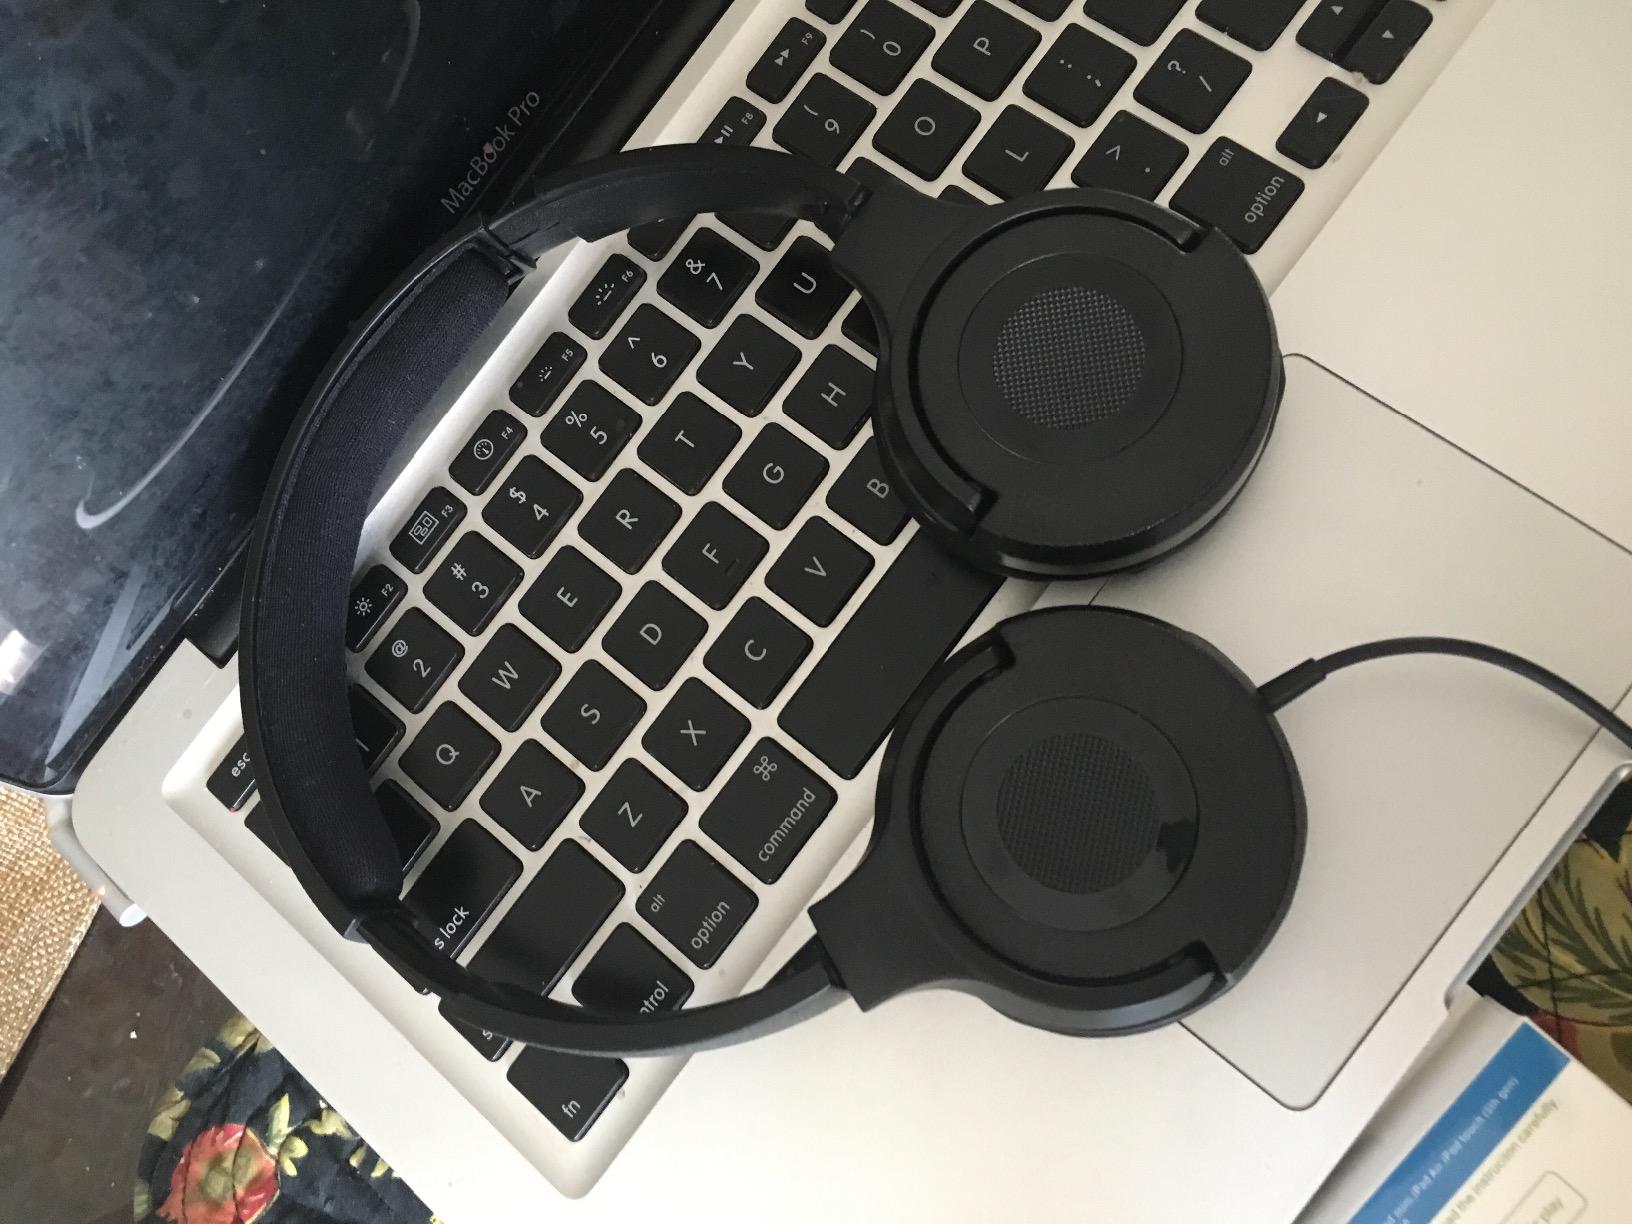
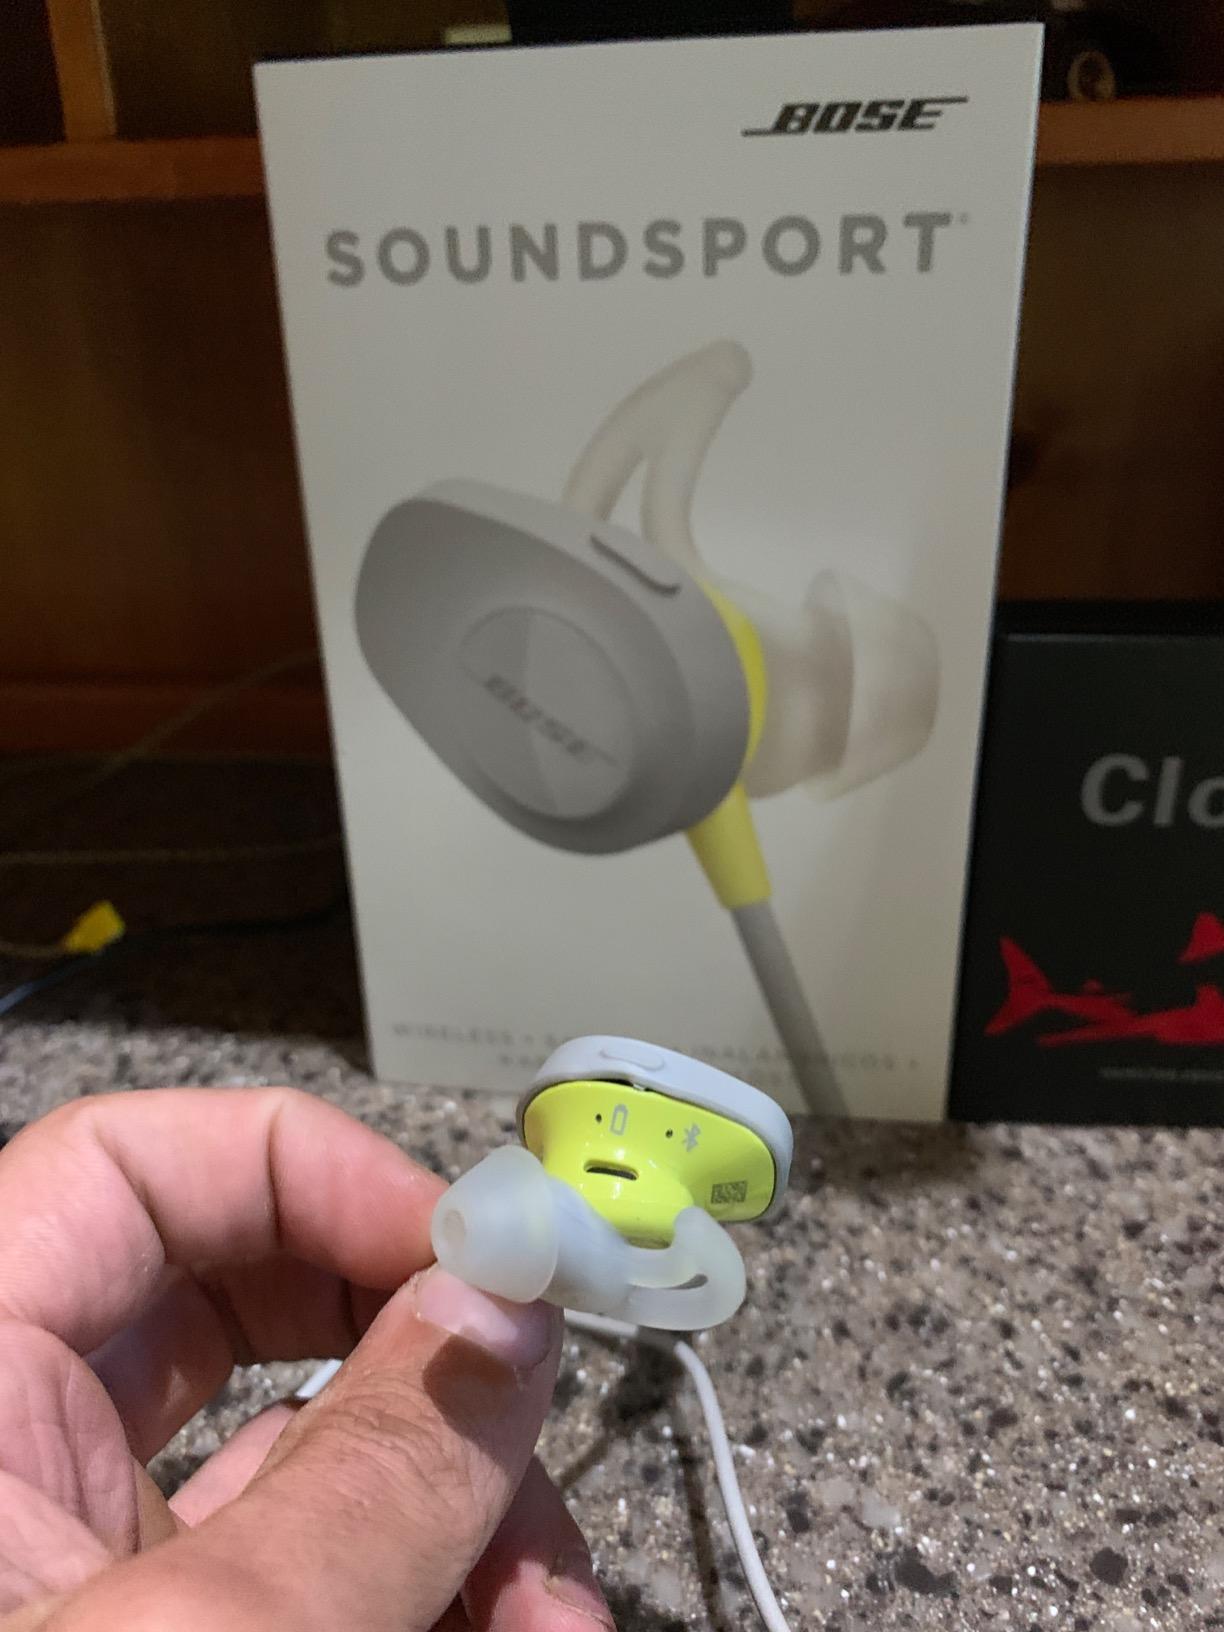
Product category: headphones
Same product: no